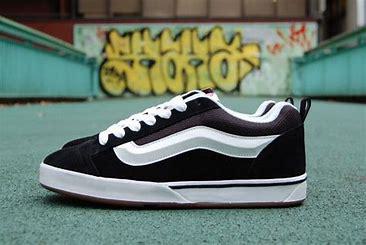
Brand: Vans
Model: KNU Skool